James Tissot

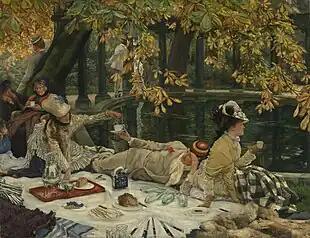
"Holyday", 1876. Thought to originally have been part of a diptych depicting Tissot's garden in St. John's, alongside "A Convalescent",

Once established in London, Tissot quickly developed his reputation as a painter of elegantly dressed women shown in scenes of fashionable life. By 1872 Tissot had bought a house in St John's Wood, an area of London very popular with artists at the time. Writer and critic Edmond de Goncourt sarcastically described "a studio with a waiting room where, at all times, there is iced champagne at the disposal of visitors" by 1874. Tissot gained membership of The Arts Club in 1873, and his paintings appealed greatly to wealthy British industrialists throughout the second half of the 19th century. During 1872 he earned 94,515 francs, an income normally only enjoyed by the upper classes of British society.